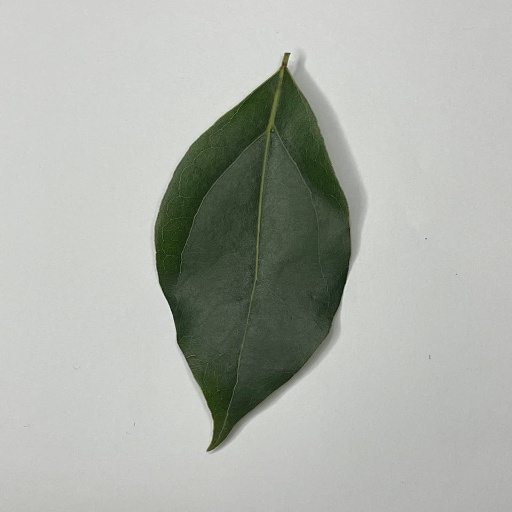
Species: Camphor
Leaf condition: Healthy Leaf